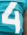
Number: 4